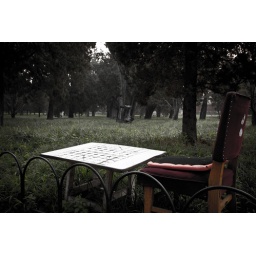
A chair and a chinese chess table seem to be abandoned in Beijing Temple of Heaven.